Chatham Dockyard

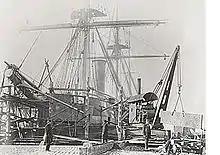
Armour plating being fitted to HMS "Royal Oak" at Chatham, .

Chatham's establishment as a naval dockyard was precipitated by the use of the Medway as a safe anchorage by the ships of what became (under King Henry VIII) England's permanent Royal Navy. In 1550, a decree was issued to the Lord High Admiral that: